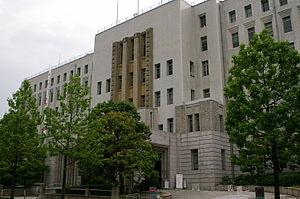
Cette liste présente les sites historiques du Japon situés dans la préfecture urbaine d'Ōsaka.